Battle of Goldsborough Bridge

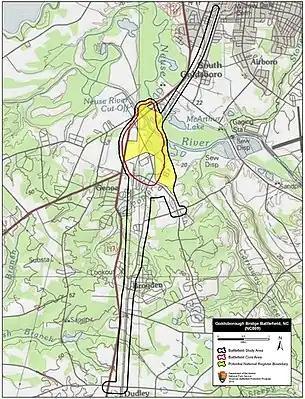
Map of Goldsborough Bridge Battlefield core and study areas by the American Battlefield Protection Program.

Foster's men began destroying the tracks north toward the Goldsborough Bridge. Clingman's Confederate brigade delayed the advance, but was unable to prevent the destruction of the bridge. Foster's troops overpowered the small number of defending Confederate soldiers and successfully burned down the bridge. His mission accomplished, Foster departed to return to their base at New Bern. On their way back, Foster's men were again attacked by Confederate forces, but they repulsed the assault, taking far fewer casualties than the enemy.